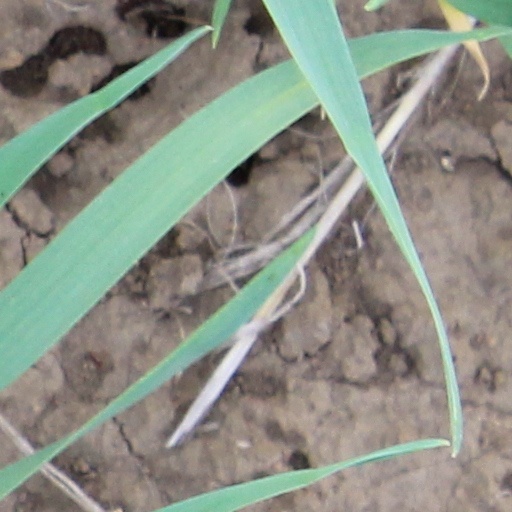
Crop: wheat